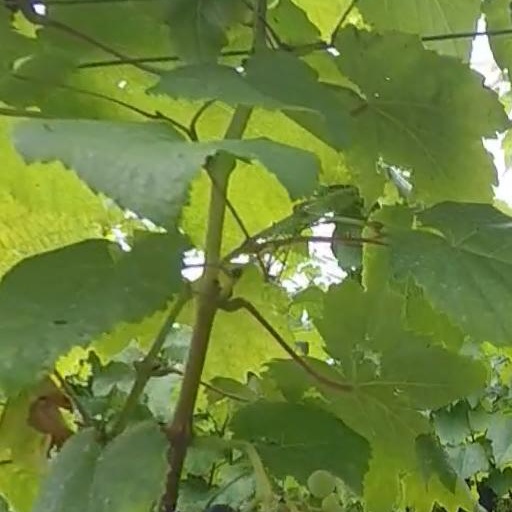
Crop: grape